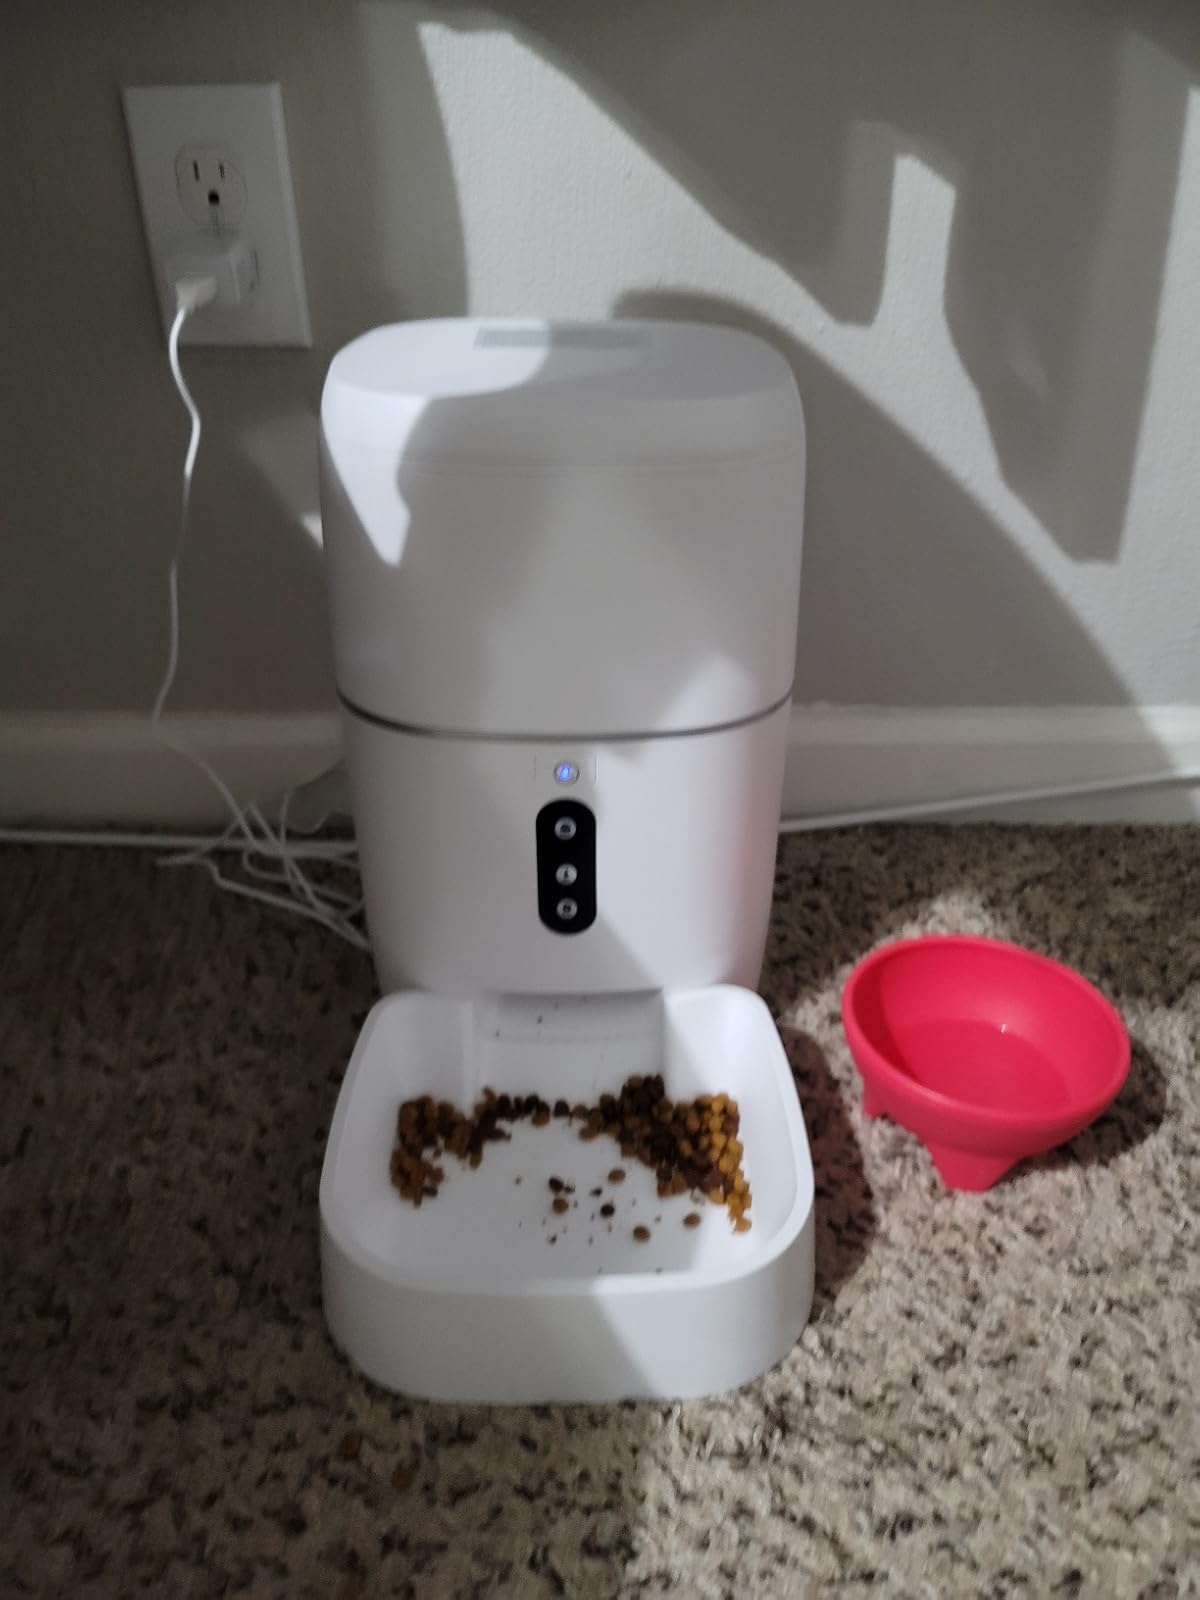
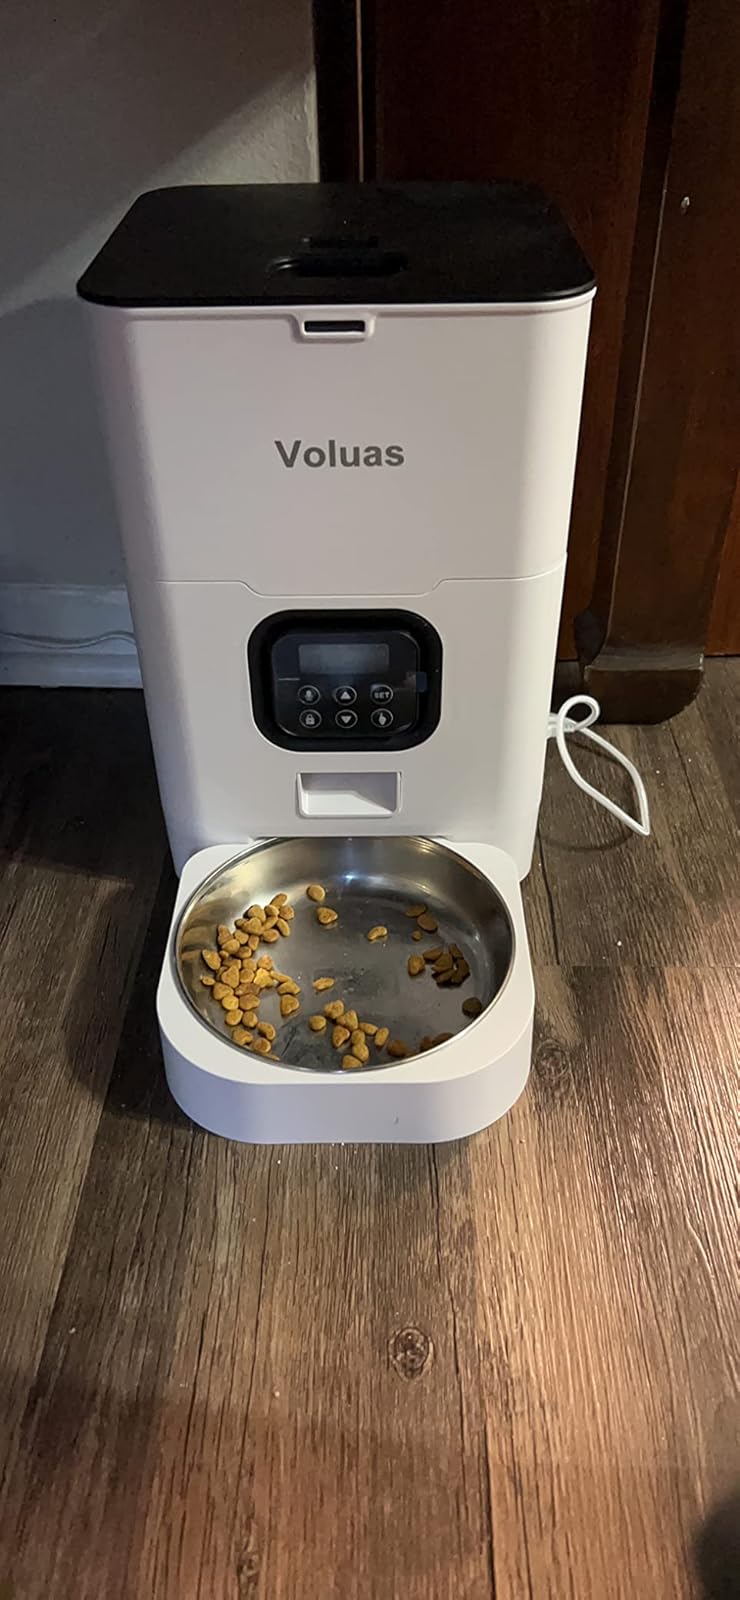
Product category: items_feeder
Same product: no